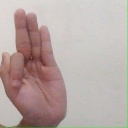
अक्षर: फ